Danilovsky District, Moscow

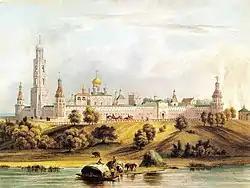
Simonov Monastery

Boundaries of municipal districts in 1991: green—Danilovsky, yellow—Paveletsky, purple—Simonovsky.